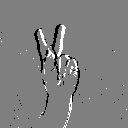
ASL letter: k